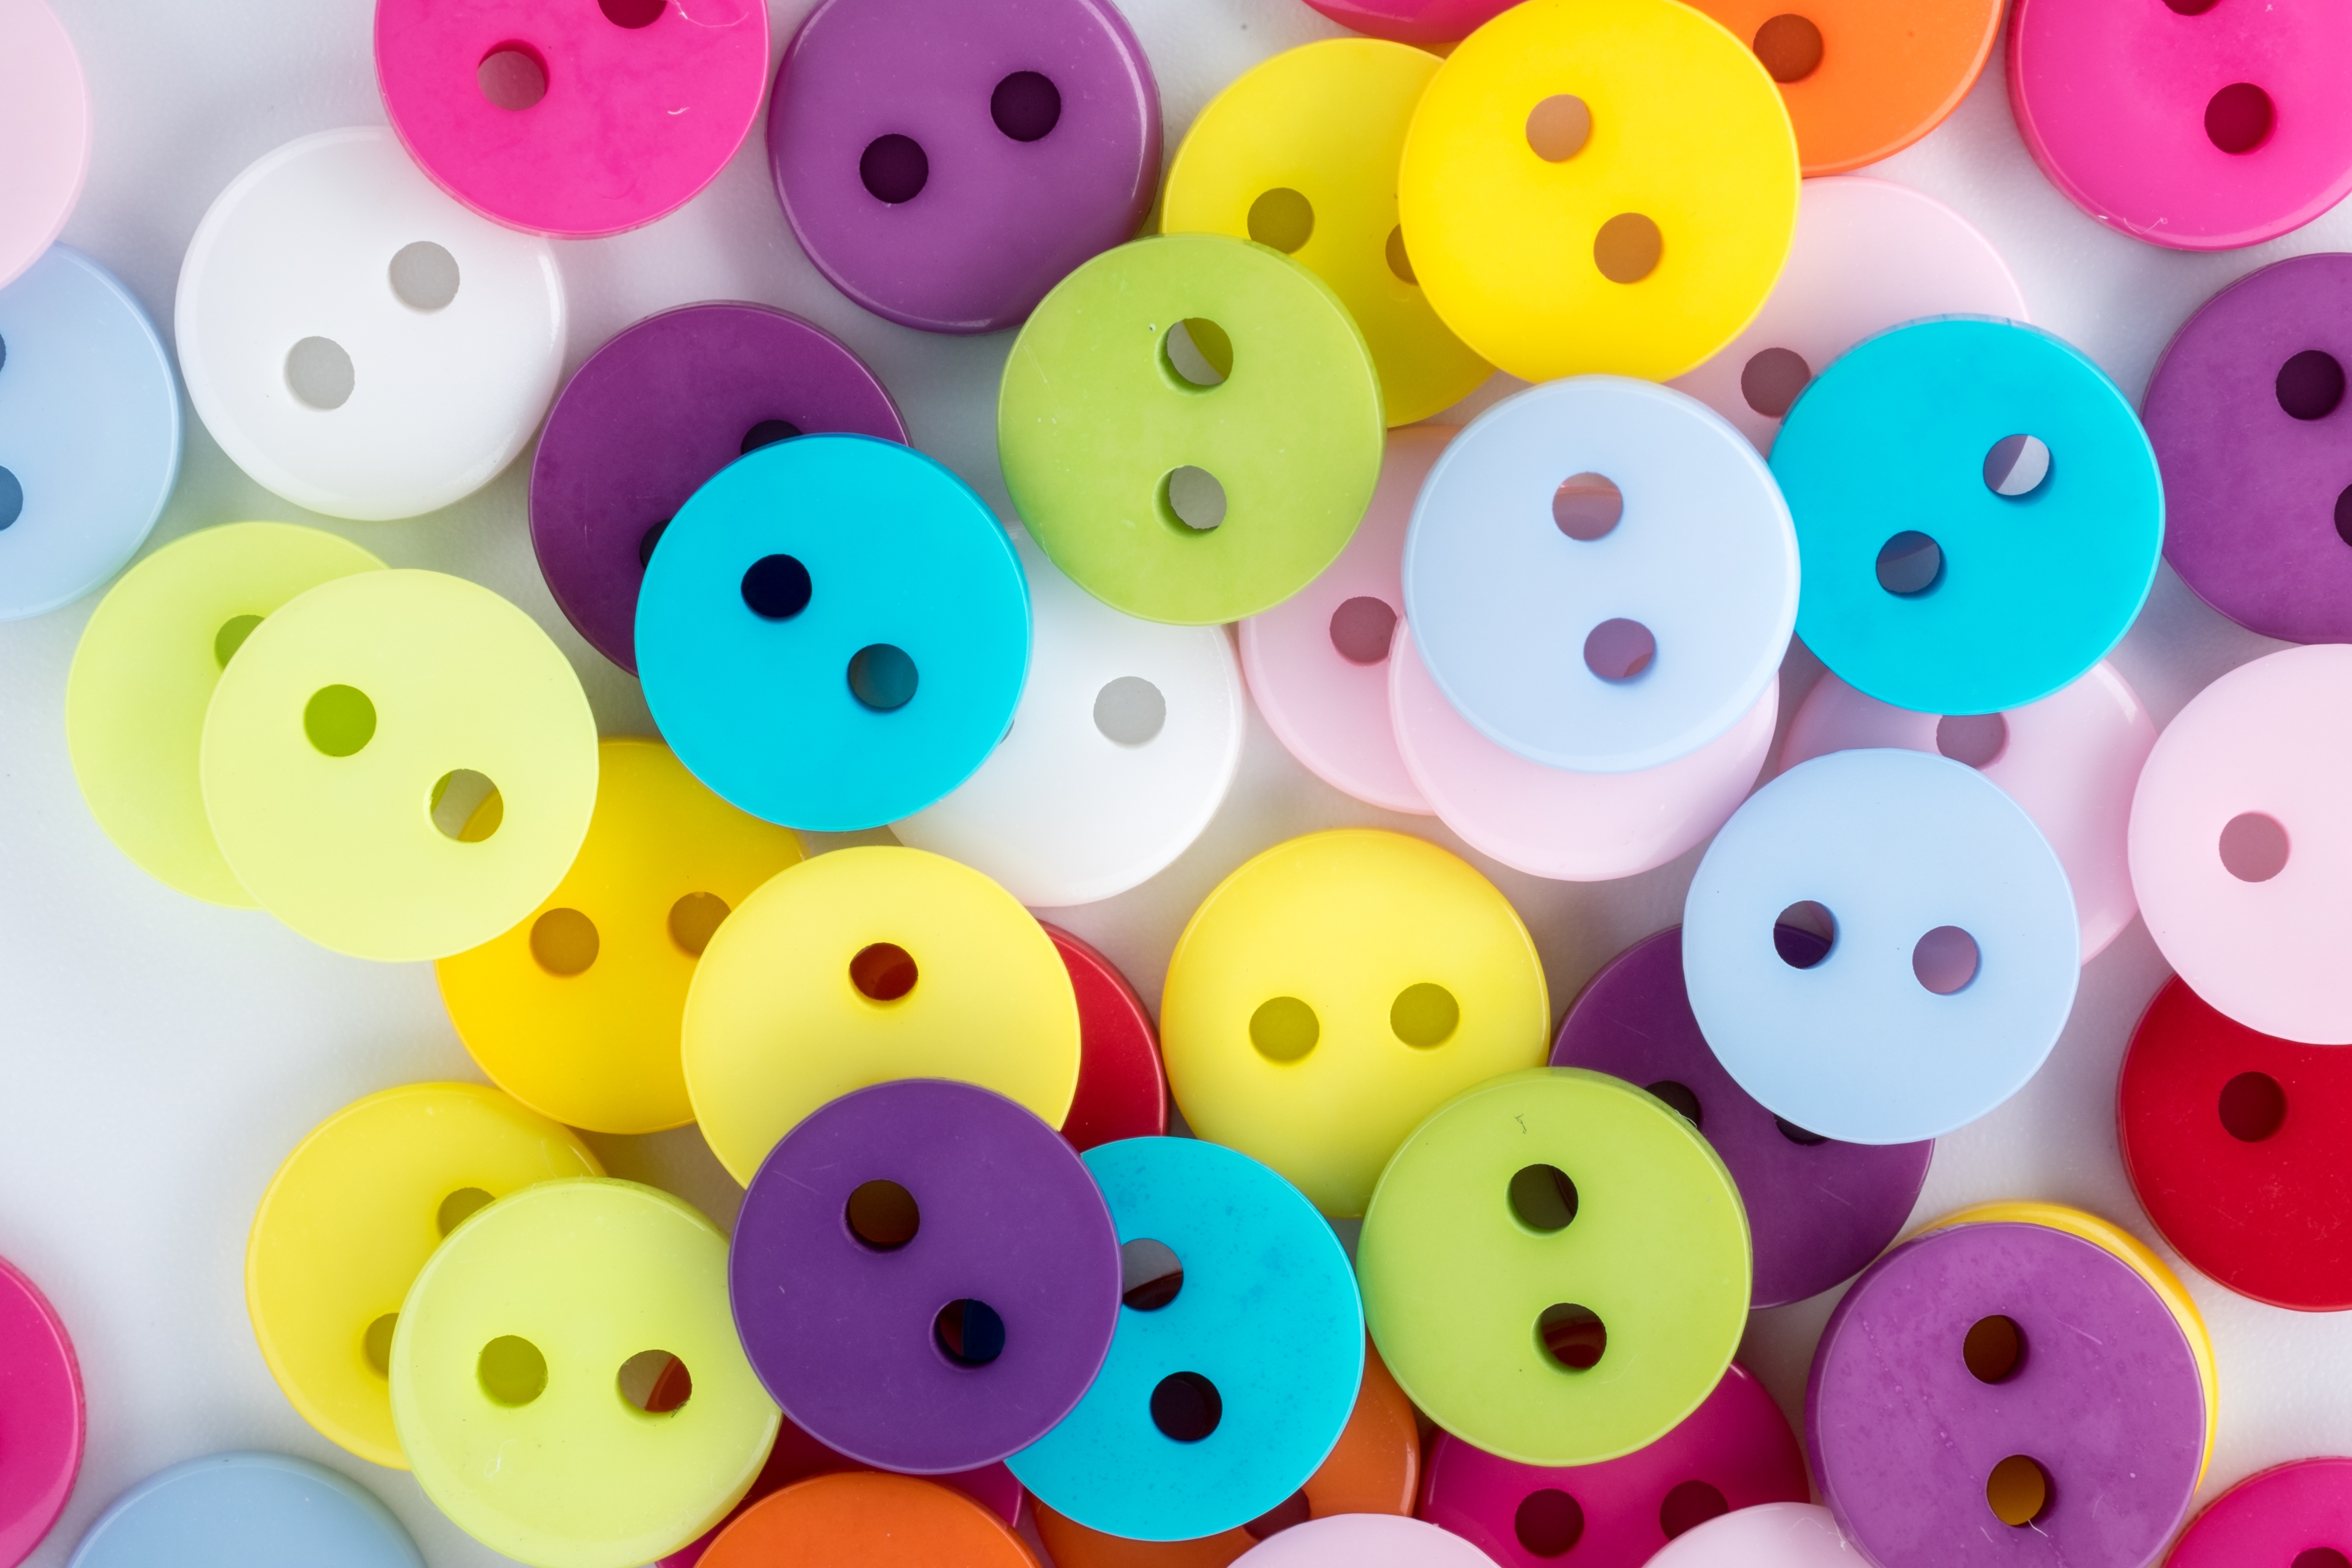
wheel, number, pattern, color, holiday, pink, circle, button, sew, font, bright, joy, buttons, congestion, a bunch of, fashion accessory, colored scattering, colored buttons